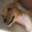
Label: dog